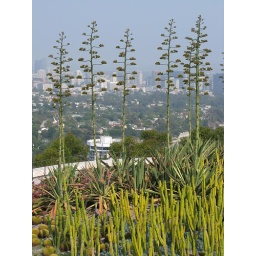
and that round building that you can just barely see in the middle ground is where I stayed.